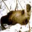
Label: otter